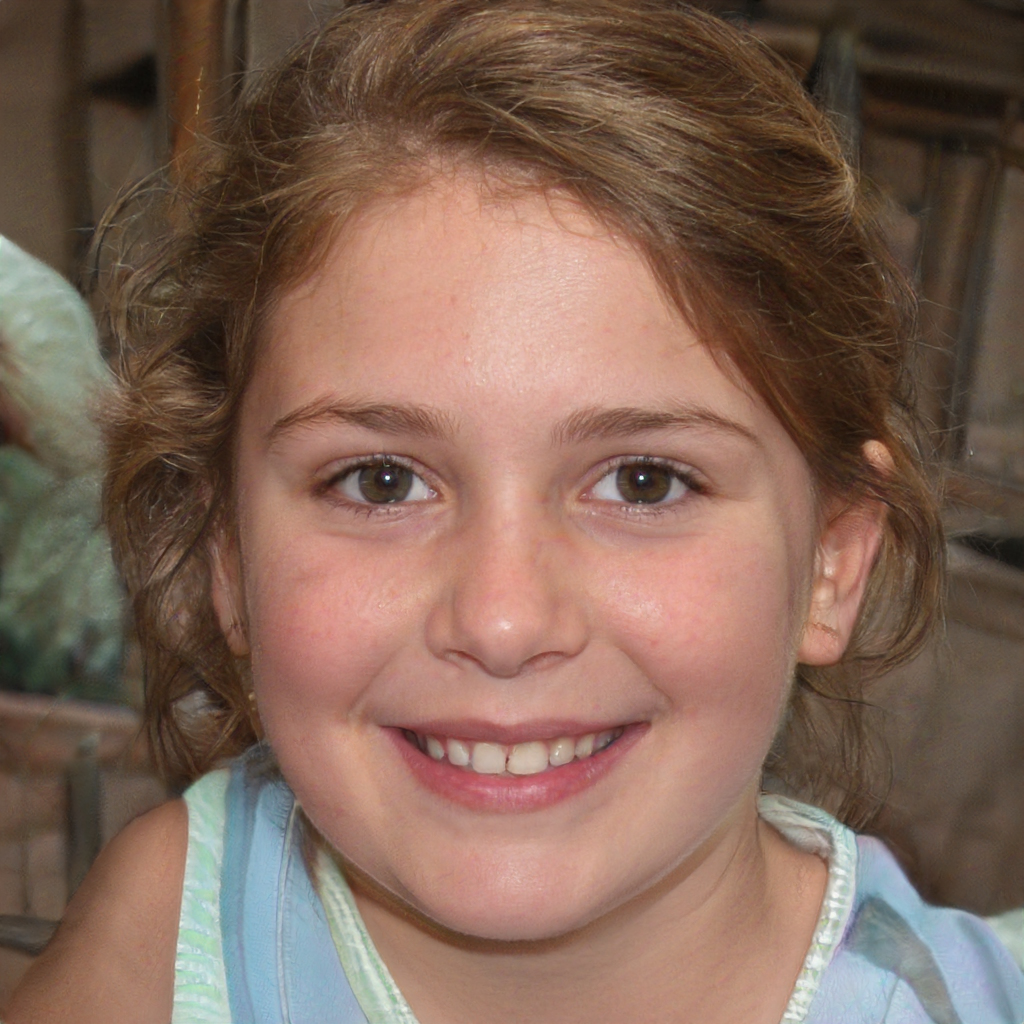
Portrait style: Real Portrait